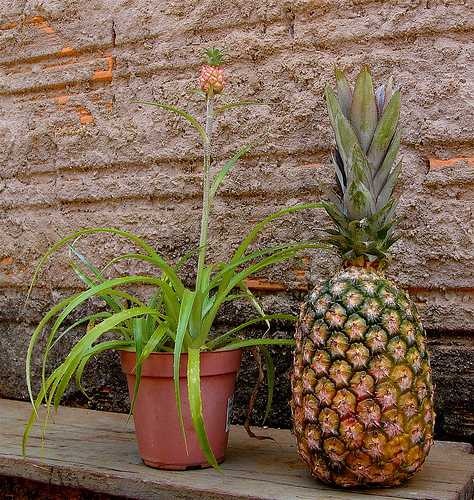
Label: Pineapple